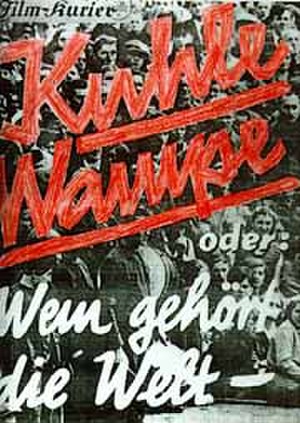
Kuhle Wampe
Kuhle Wampe er en tysk film udgivet i 1932 om arbejdsløshed og venstrefløjspolitik i Weimarrepublikken. Titlen henviser til en teltlejr på landet i nærheden af Berlin.